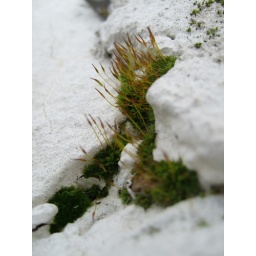
A tiny growth of moss has entrenched itself on this painted wall in my office car park.